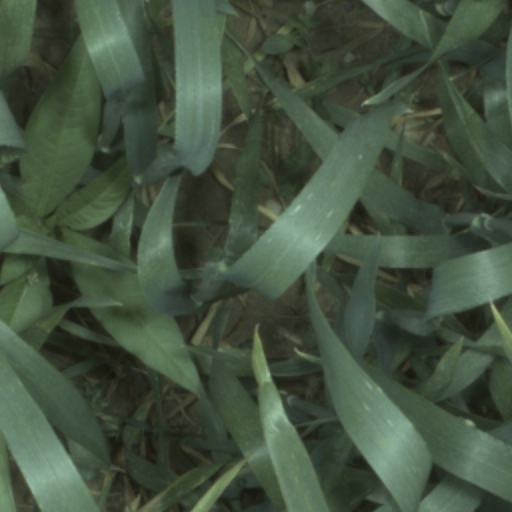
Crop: wheat